Bagara khana

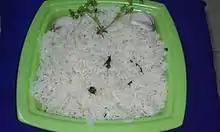

Bagara annam is a spiced rice delicacy prepared in Hyderabad, Telangana, India. "Bagar", meaning tempering, is a plain Biryani recipe without any vegetables or masala powders.